Abbeygreen Church

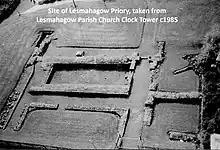
View of the site of Lesmahagow Priory c.1985

Documented history of Christianity in the Lesmahagow area may be traced back to, at least, the 12th century with the establishment of a church dedicated to Saint Machutus or (Saint Malo). The first Prior of Lesmahagow is recorded as Osbert, who became Abbot of Kelso in 1180. The dedication of the priory to Saint Machutus, or Saint Machute as he is referred to locally, remained after the gift of ""the Church and lands of Lesmahagow"" by King David I of Scotland in 1144 to the Tironensian Order of Benedictine monks who established Kelso Abbey. The remains of Lesmahagow Priory or ""Abbey"", may still be seen today, adjacent to Lesmahagow Old Parish Church. It is from this ""Abbey"" that both Abbeygreen, the main road through Lesmahagow, and Abbeygreen Church derive their names.